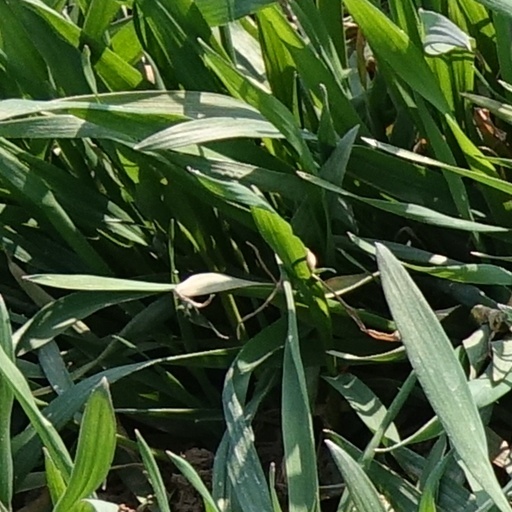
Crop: wheat